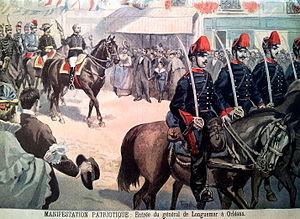
Manifestation patriotique
Paul-Pierre-Louis-Marie Letouzé de Longuemar, né le 15 novembre 1836 au château des Pinabeaux et mort le 13 juin 1918 à Brest, est un général français.